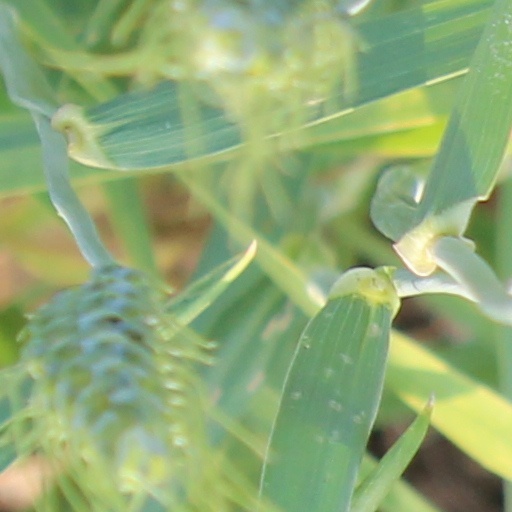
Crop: wheat